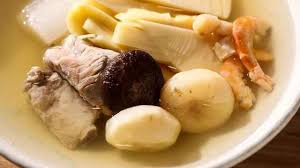
Waste category: biological